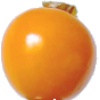
Label: Physalis 1